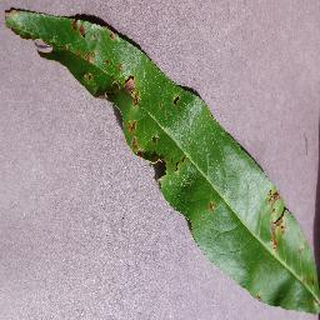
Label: peach_bacterial_spot